Alan Thomson (musician)

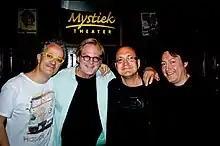

He has toured with Canadian guitarist Amos Garrett, backed American guitarist Brent Mason, plus Hank Marvin and made several tours of Europe with Long John Baldry. He has recorded with Dick Gaughan, Sally Barker, Maggie Reilly, Nigel H Seymour, Shonu Das, and Frank O'Hagan.